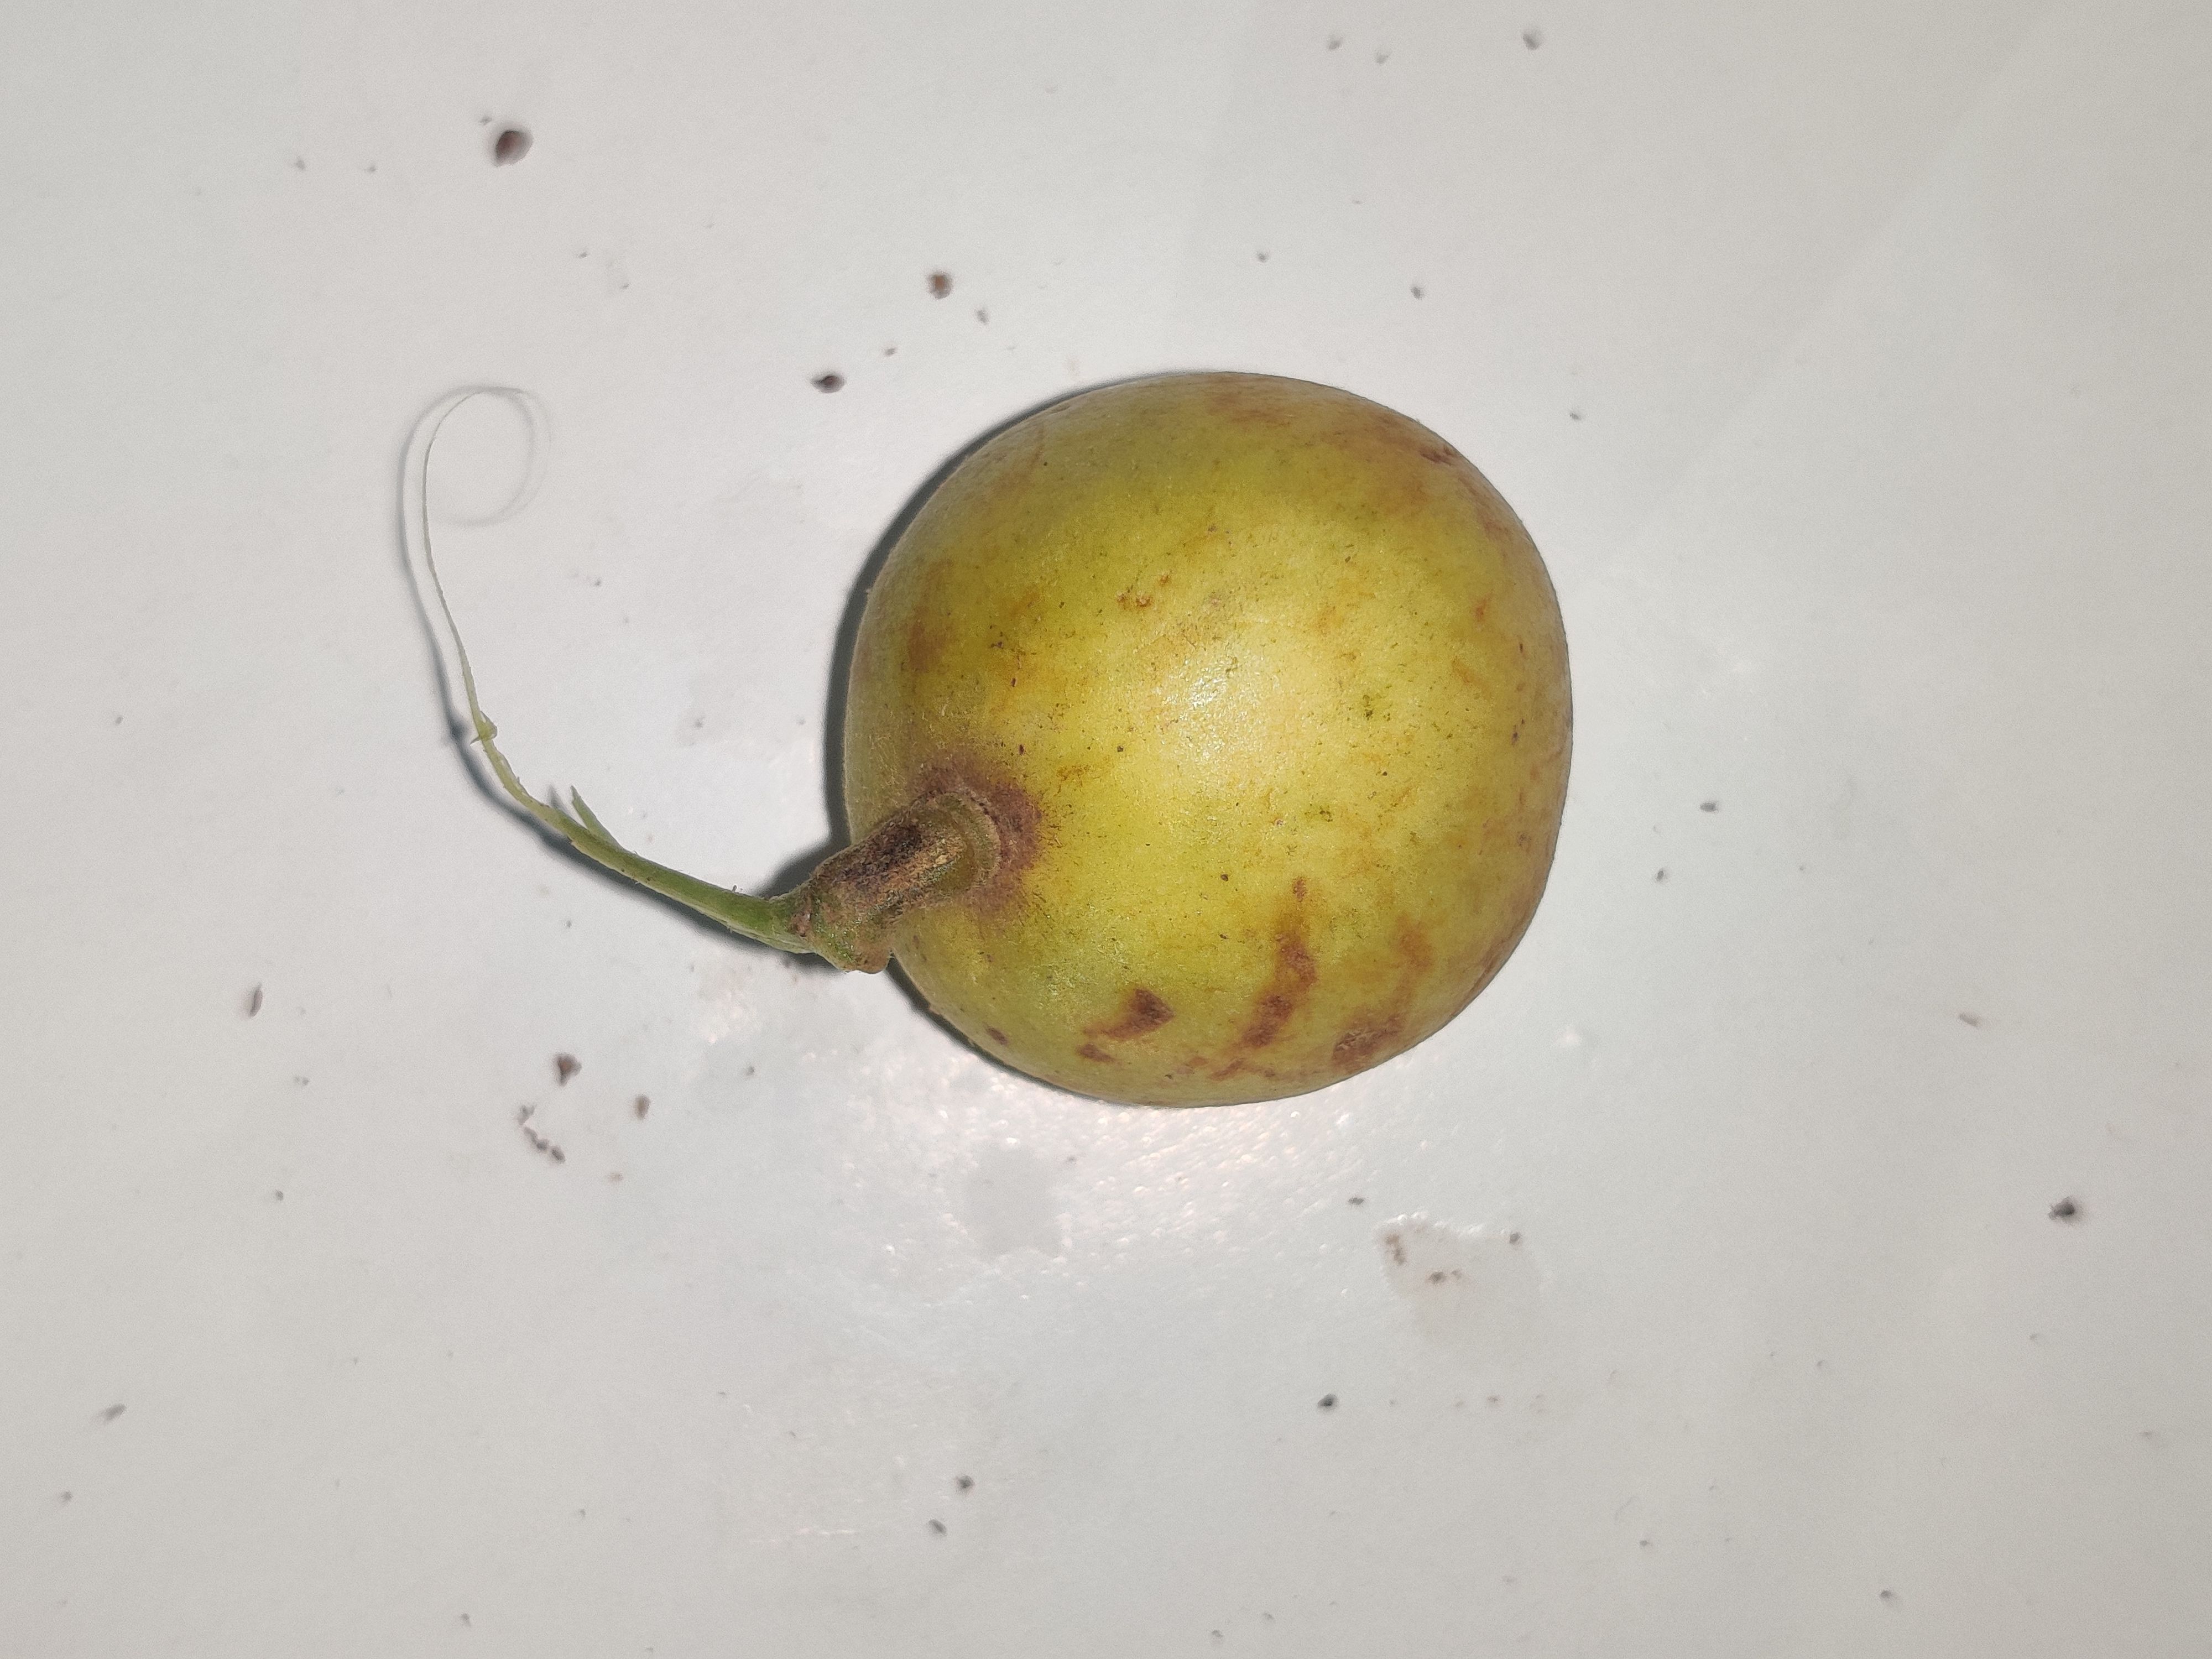
Fruit: burmese-grape
Grade: 1st-grade